Zazon

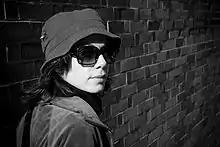
In San Francisco, December 2006

Zazon (born Élisabeth Castro, 12 October 1976) is a French filmmaker and actress. She is the daughter of architect Roland Castro.